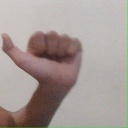
अक्षर: त